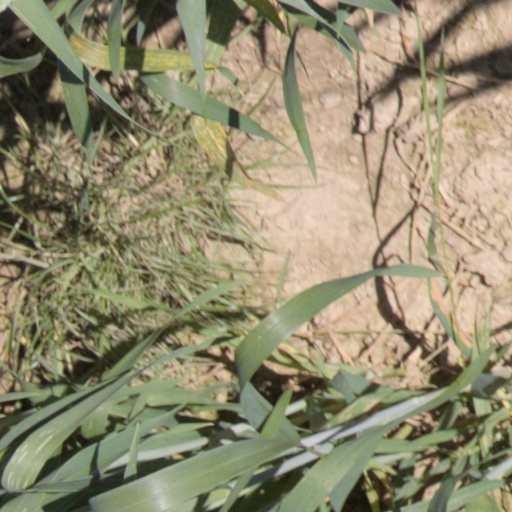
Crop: wheat